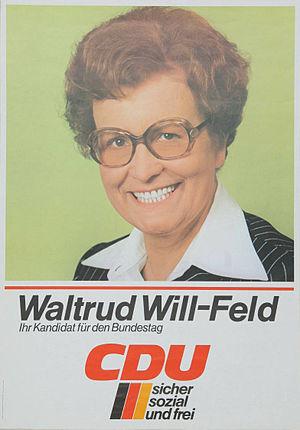
Waltrud Will-Feld est un femme politique allemande.